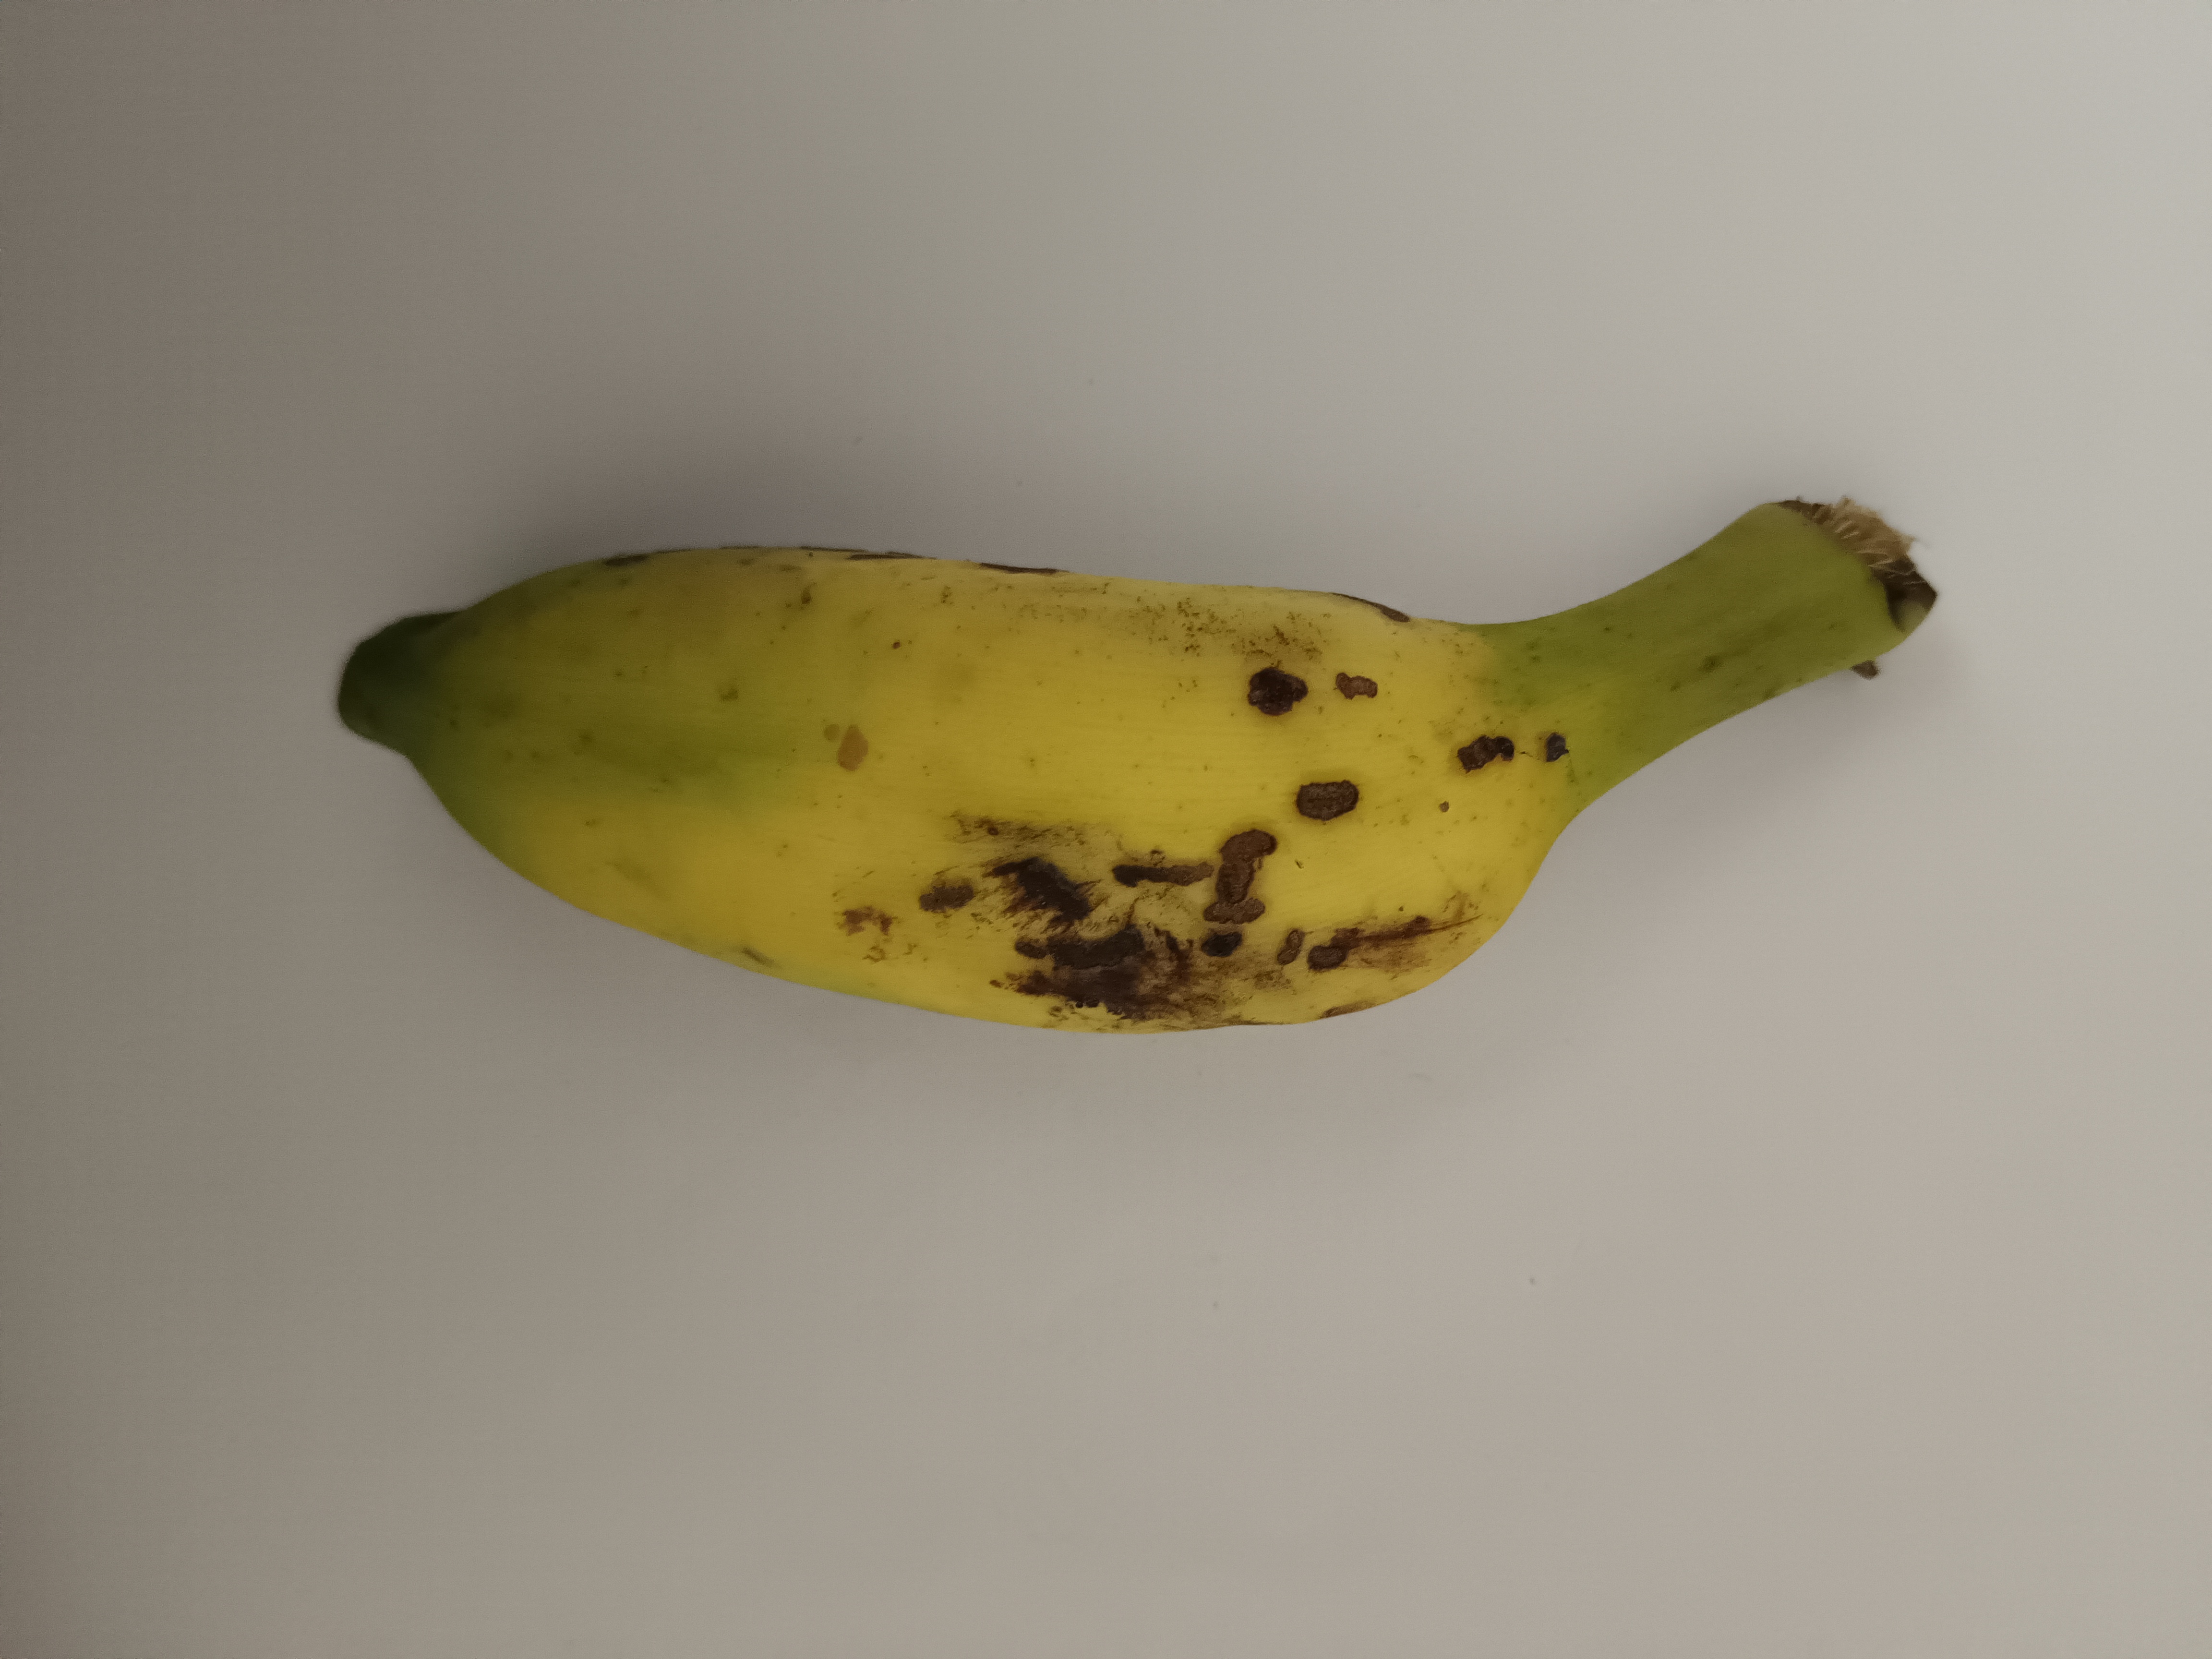
Banana variety: Champa